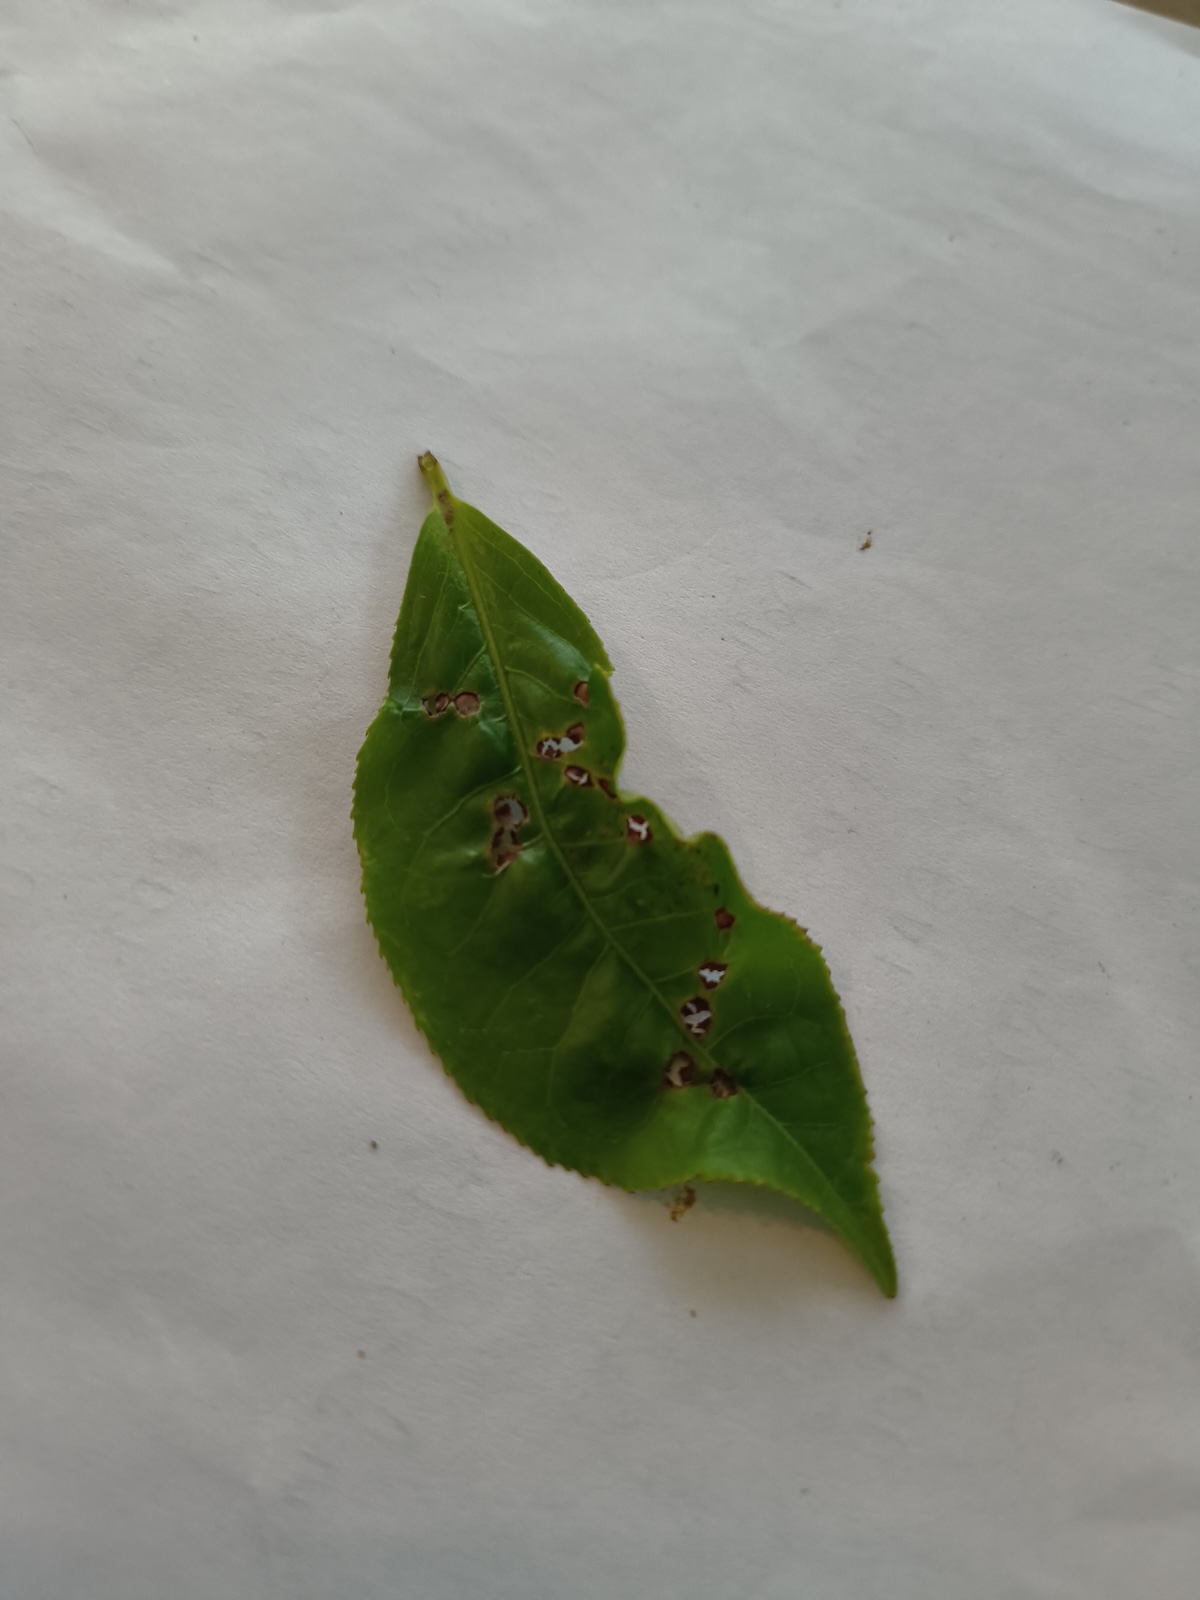
Label: Green mirid bug